Clinton Corners Friends Church

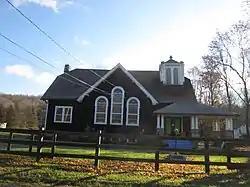
Clinton Corners Friends Church, November 2011

Clinton Corners Friends Church is a historic Society of Friends meeting house on Salt Point Turnpike/Main Street in Clinton Corners, Dutchess County, New York, United States. It is located directly across the street from the Creek Meeting House and Friends' Cemetery. The congregation originated during the Quaker schism of 1828 when Creek Friends Meeting split into Hicksite and Orthodox meetings.